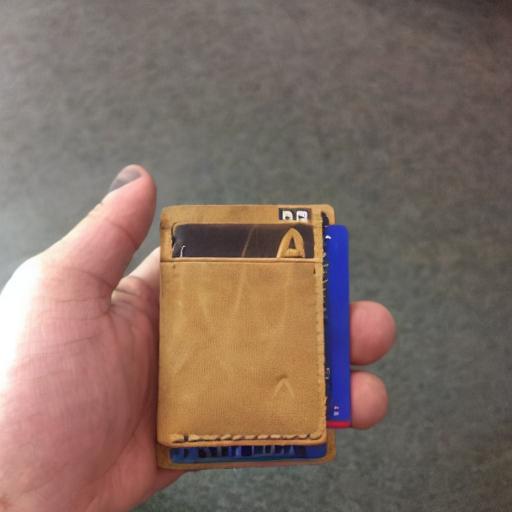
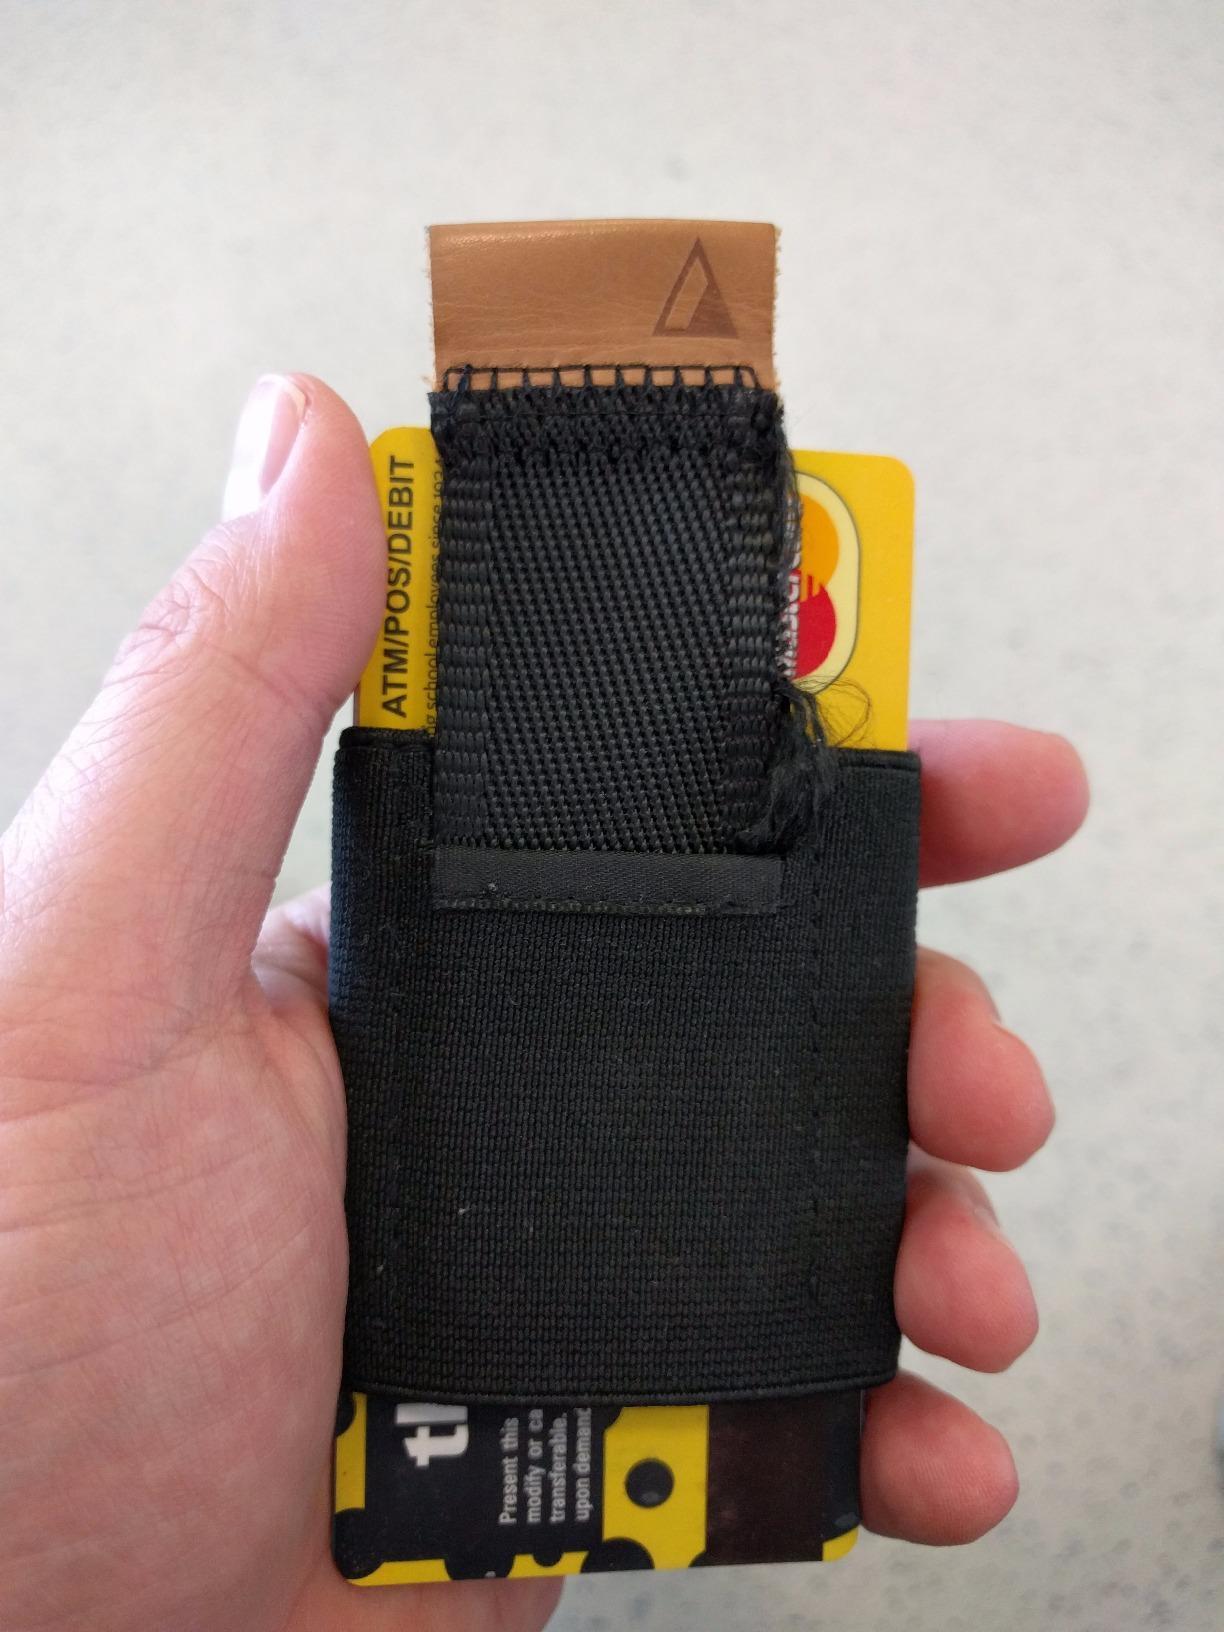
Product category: accessories_wallet
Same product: no